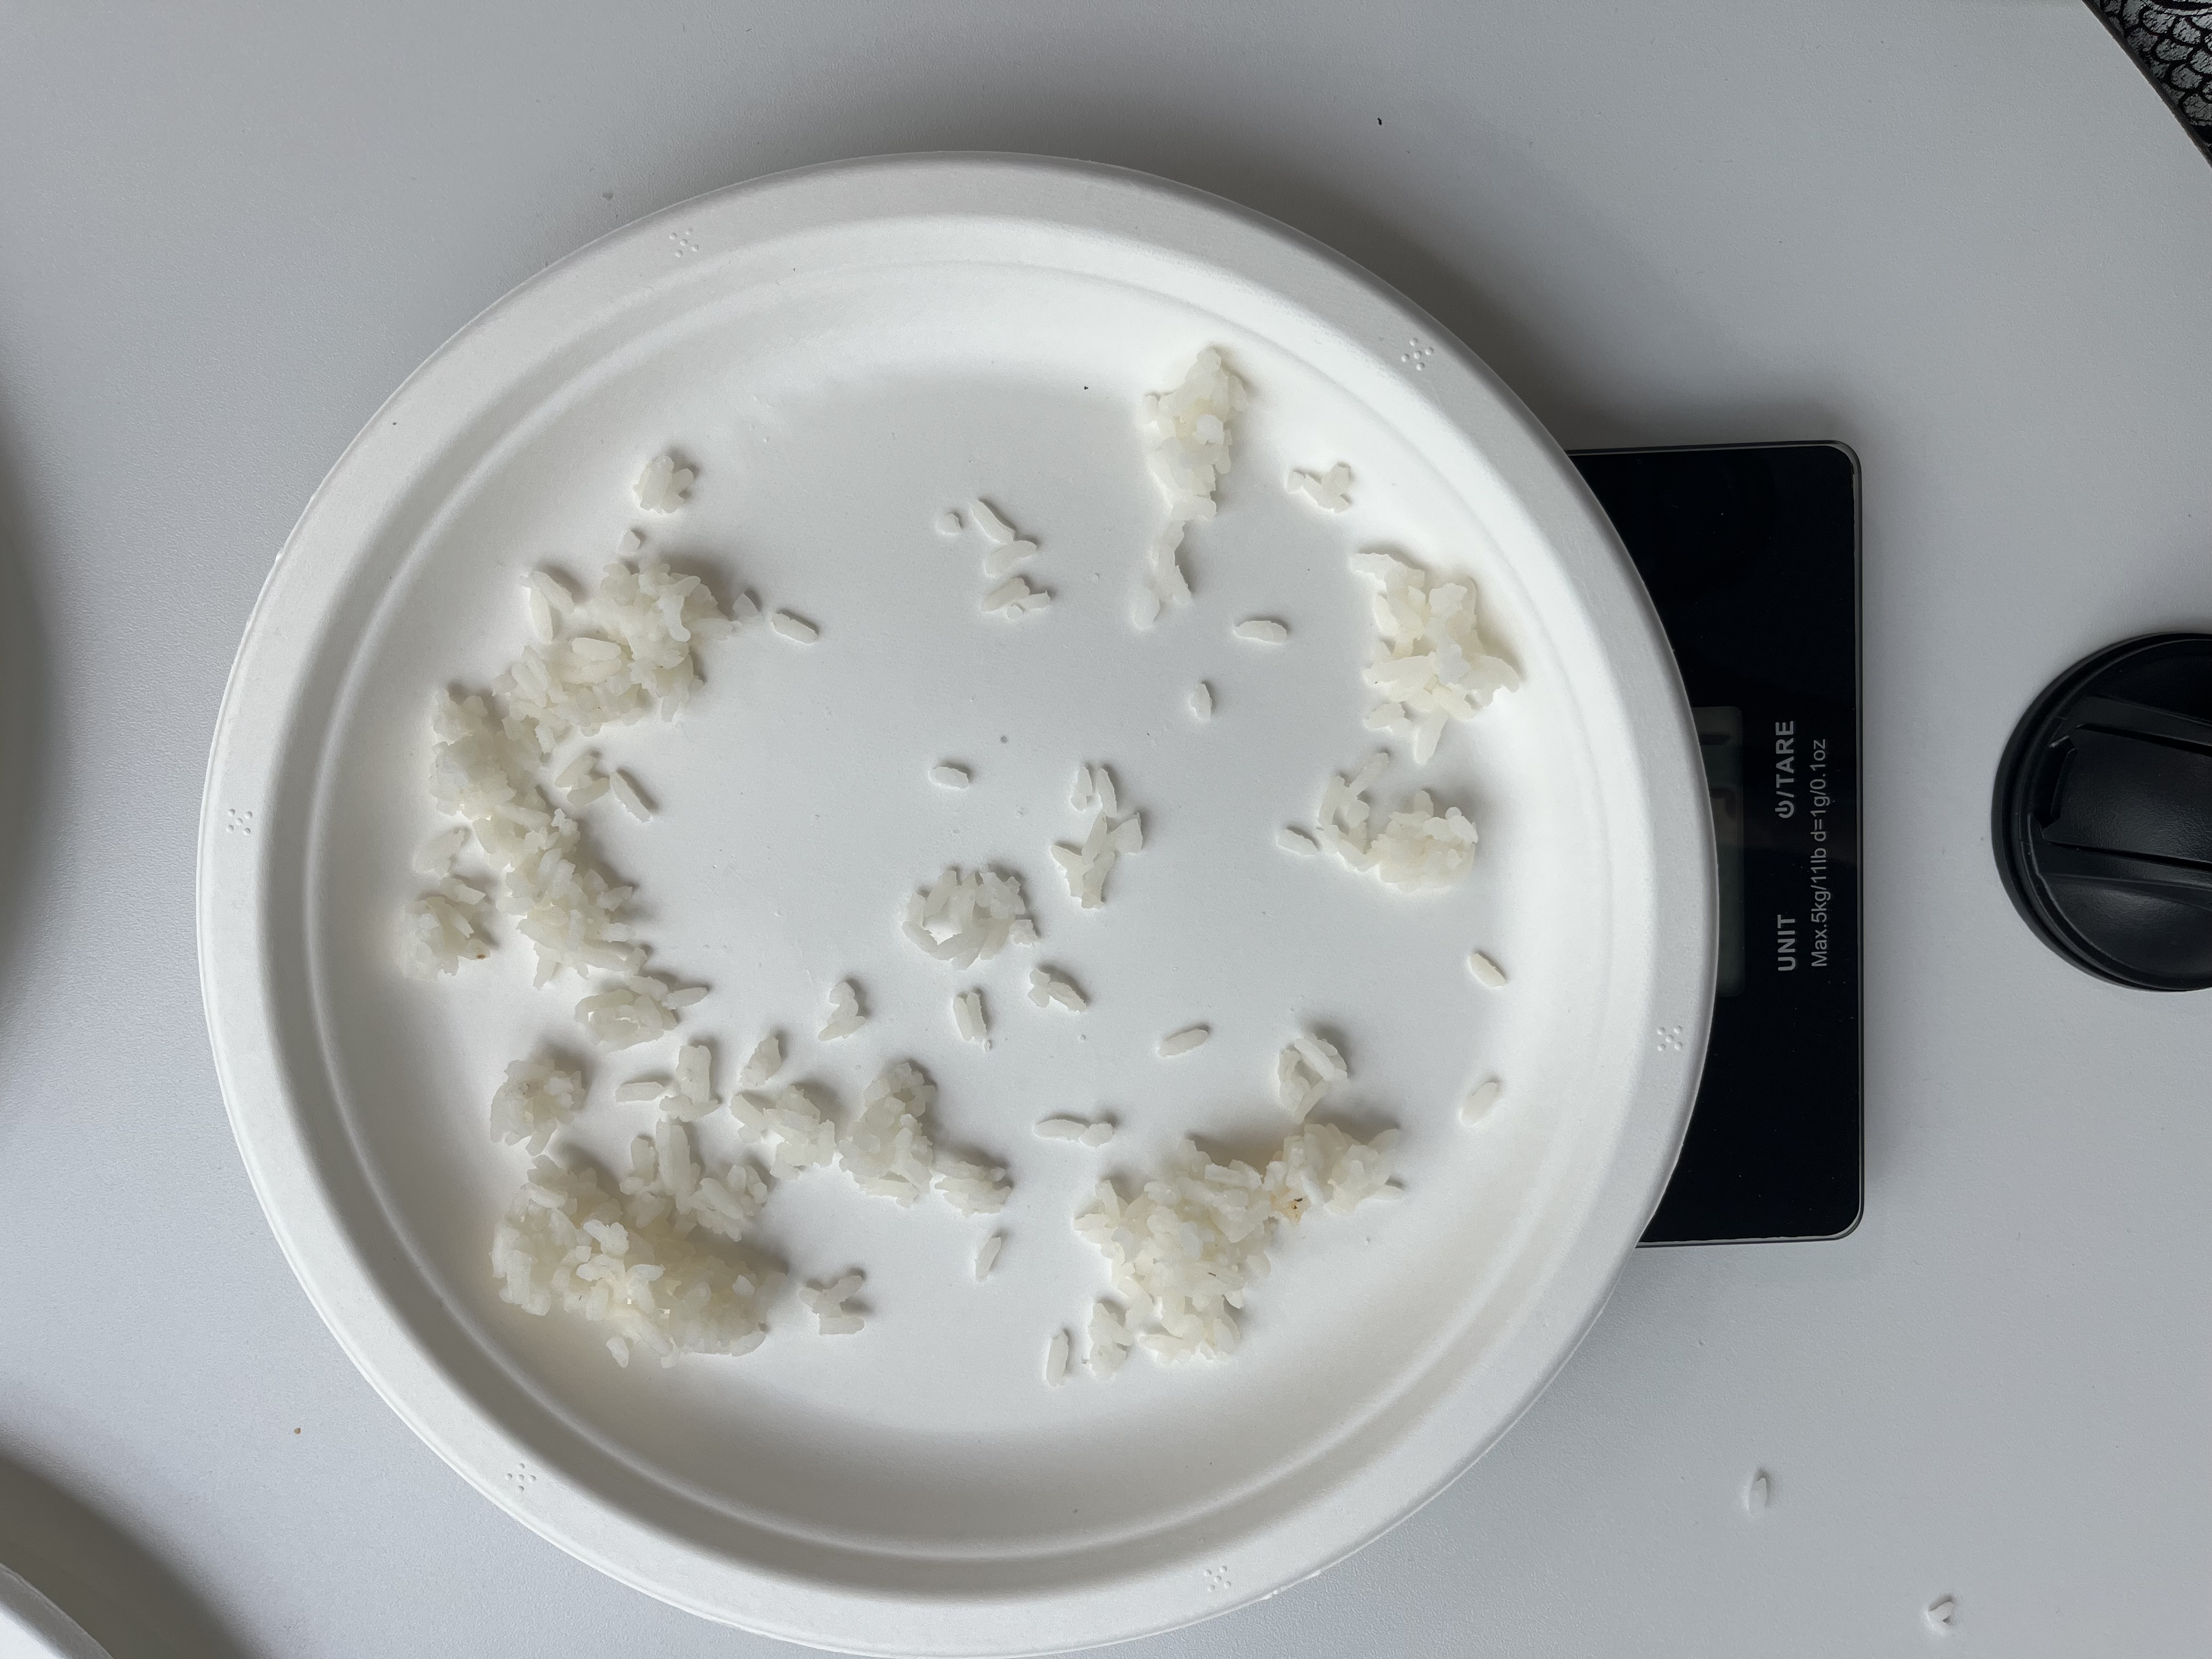
Ingredients: rice